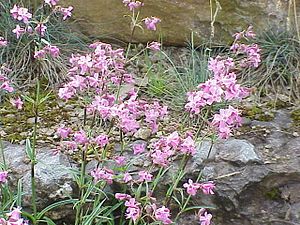
Tjærenellike (art) / Galleri
Blade